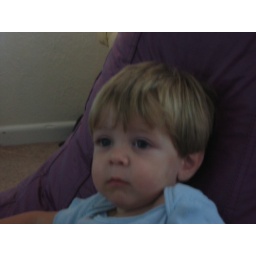
My son relaxing in a bean bag chair